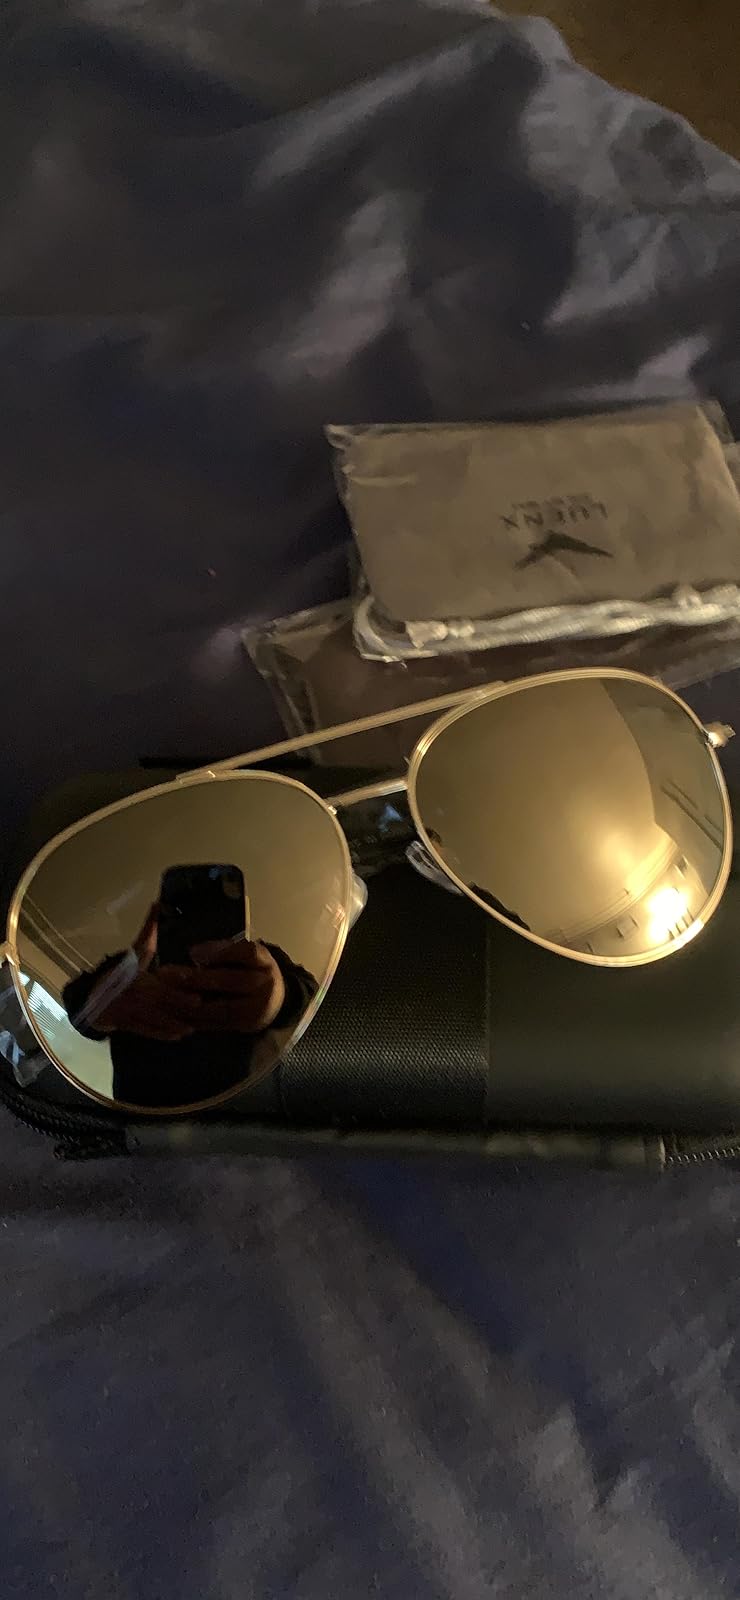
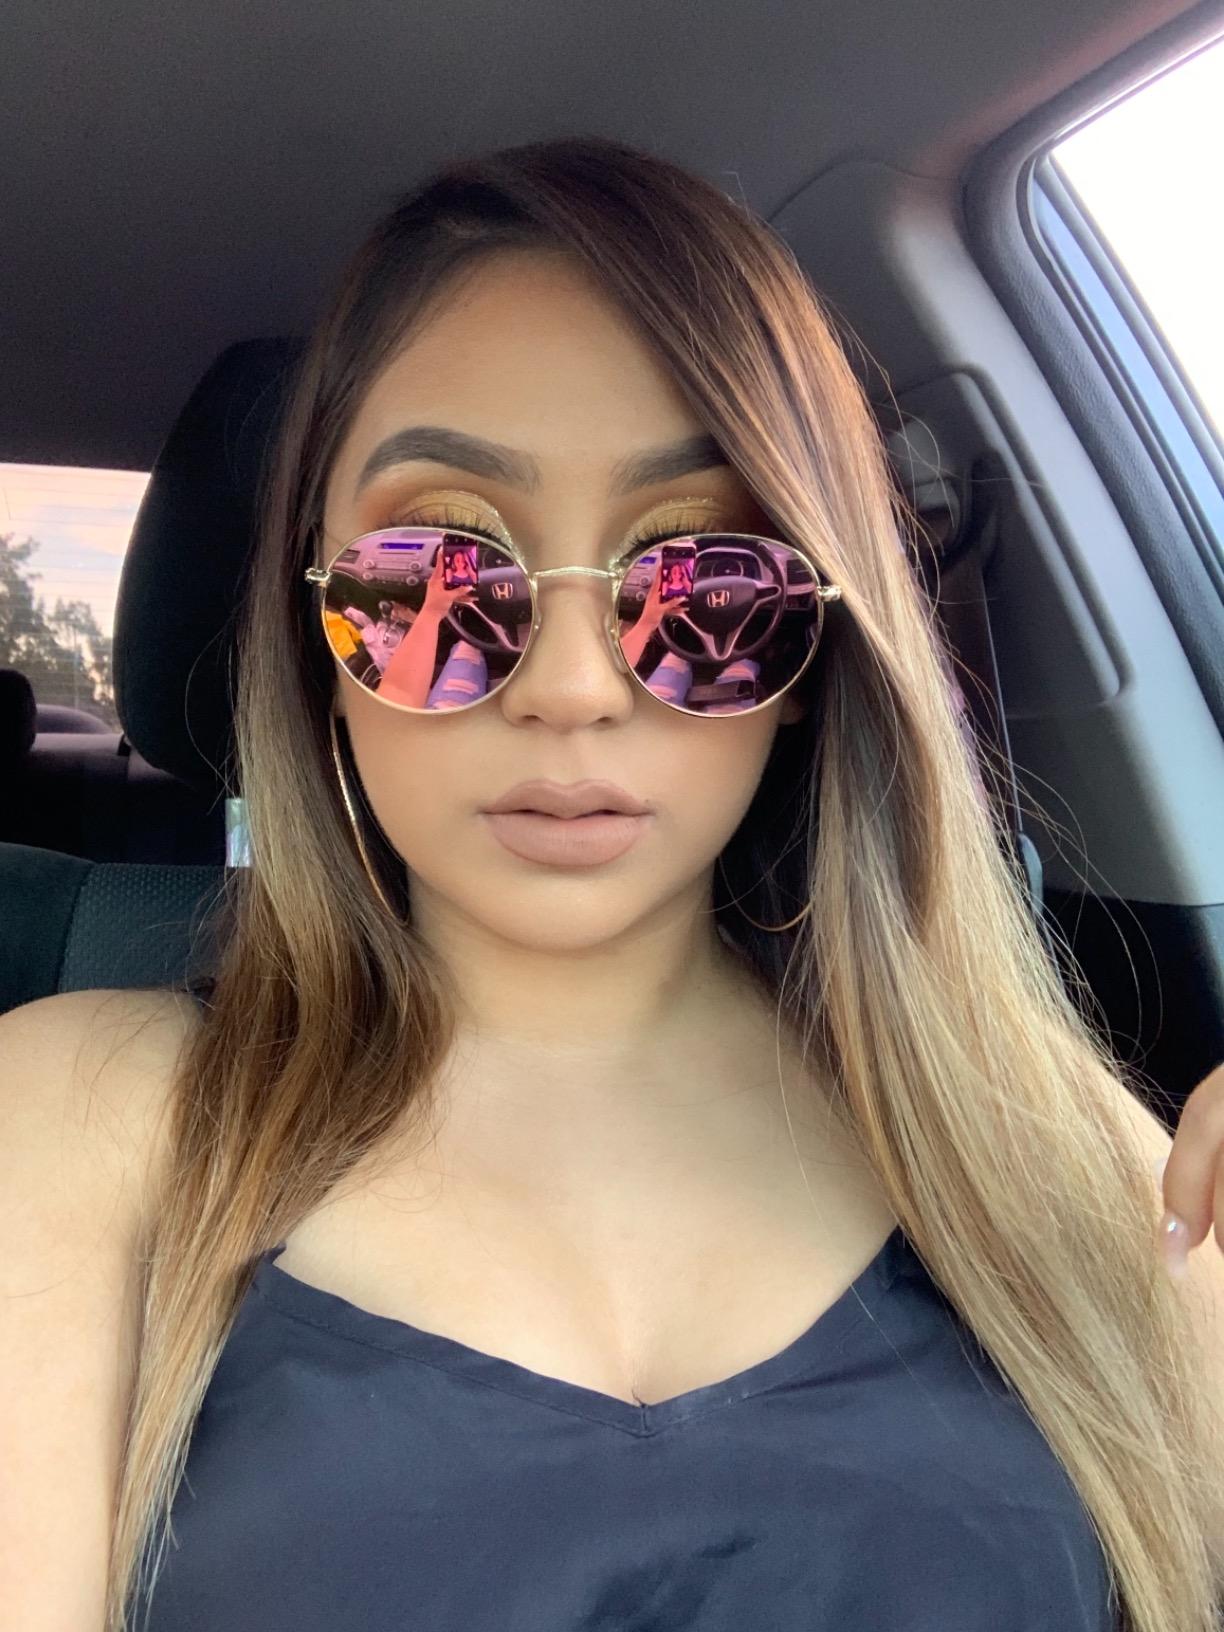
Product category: accessories_sunglasses
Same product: no